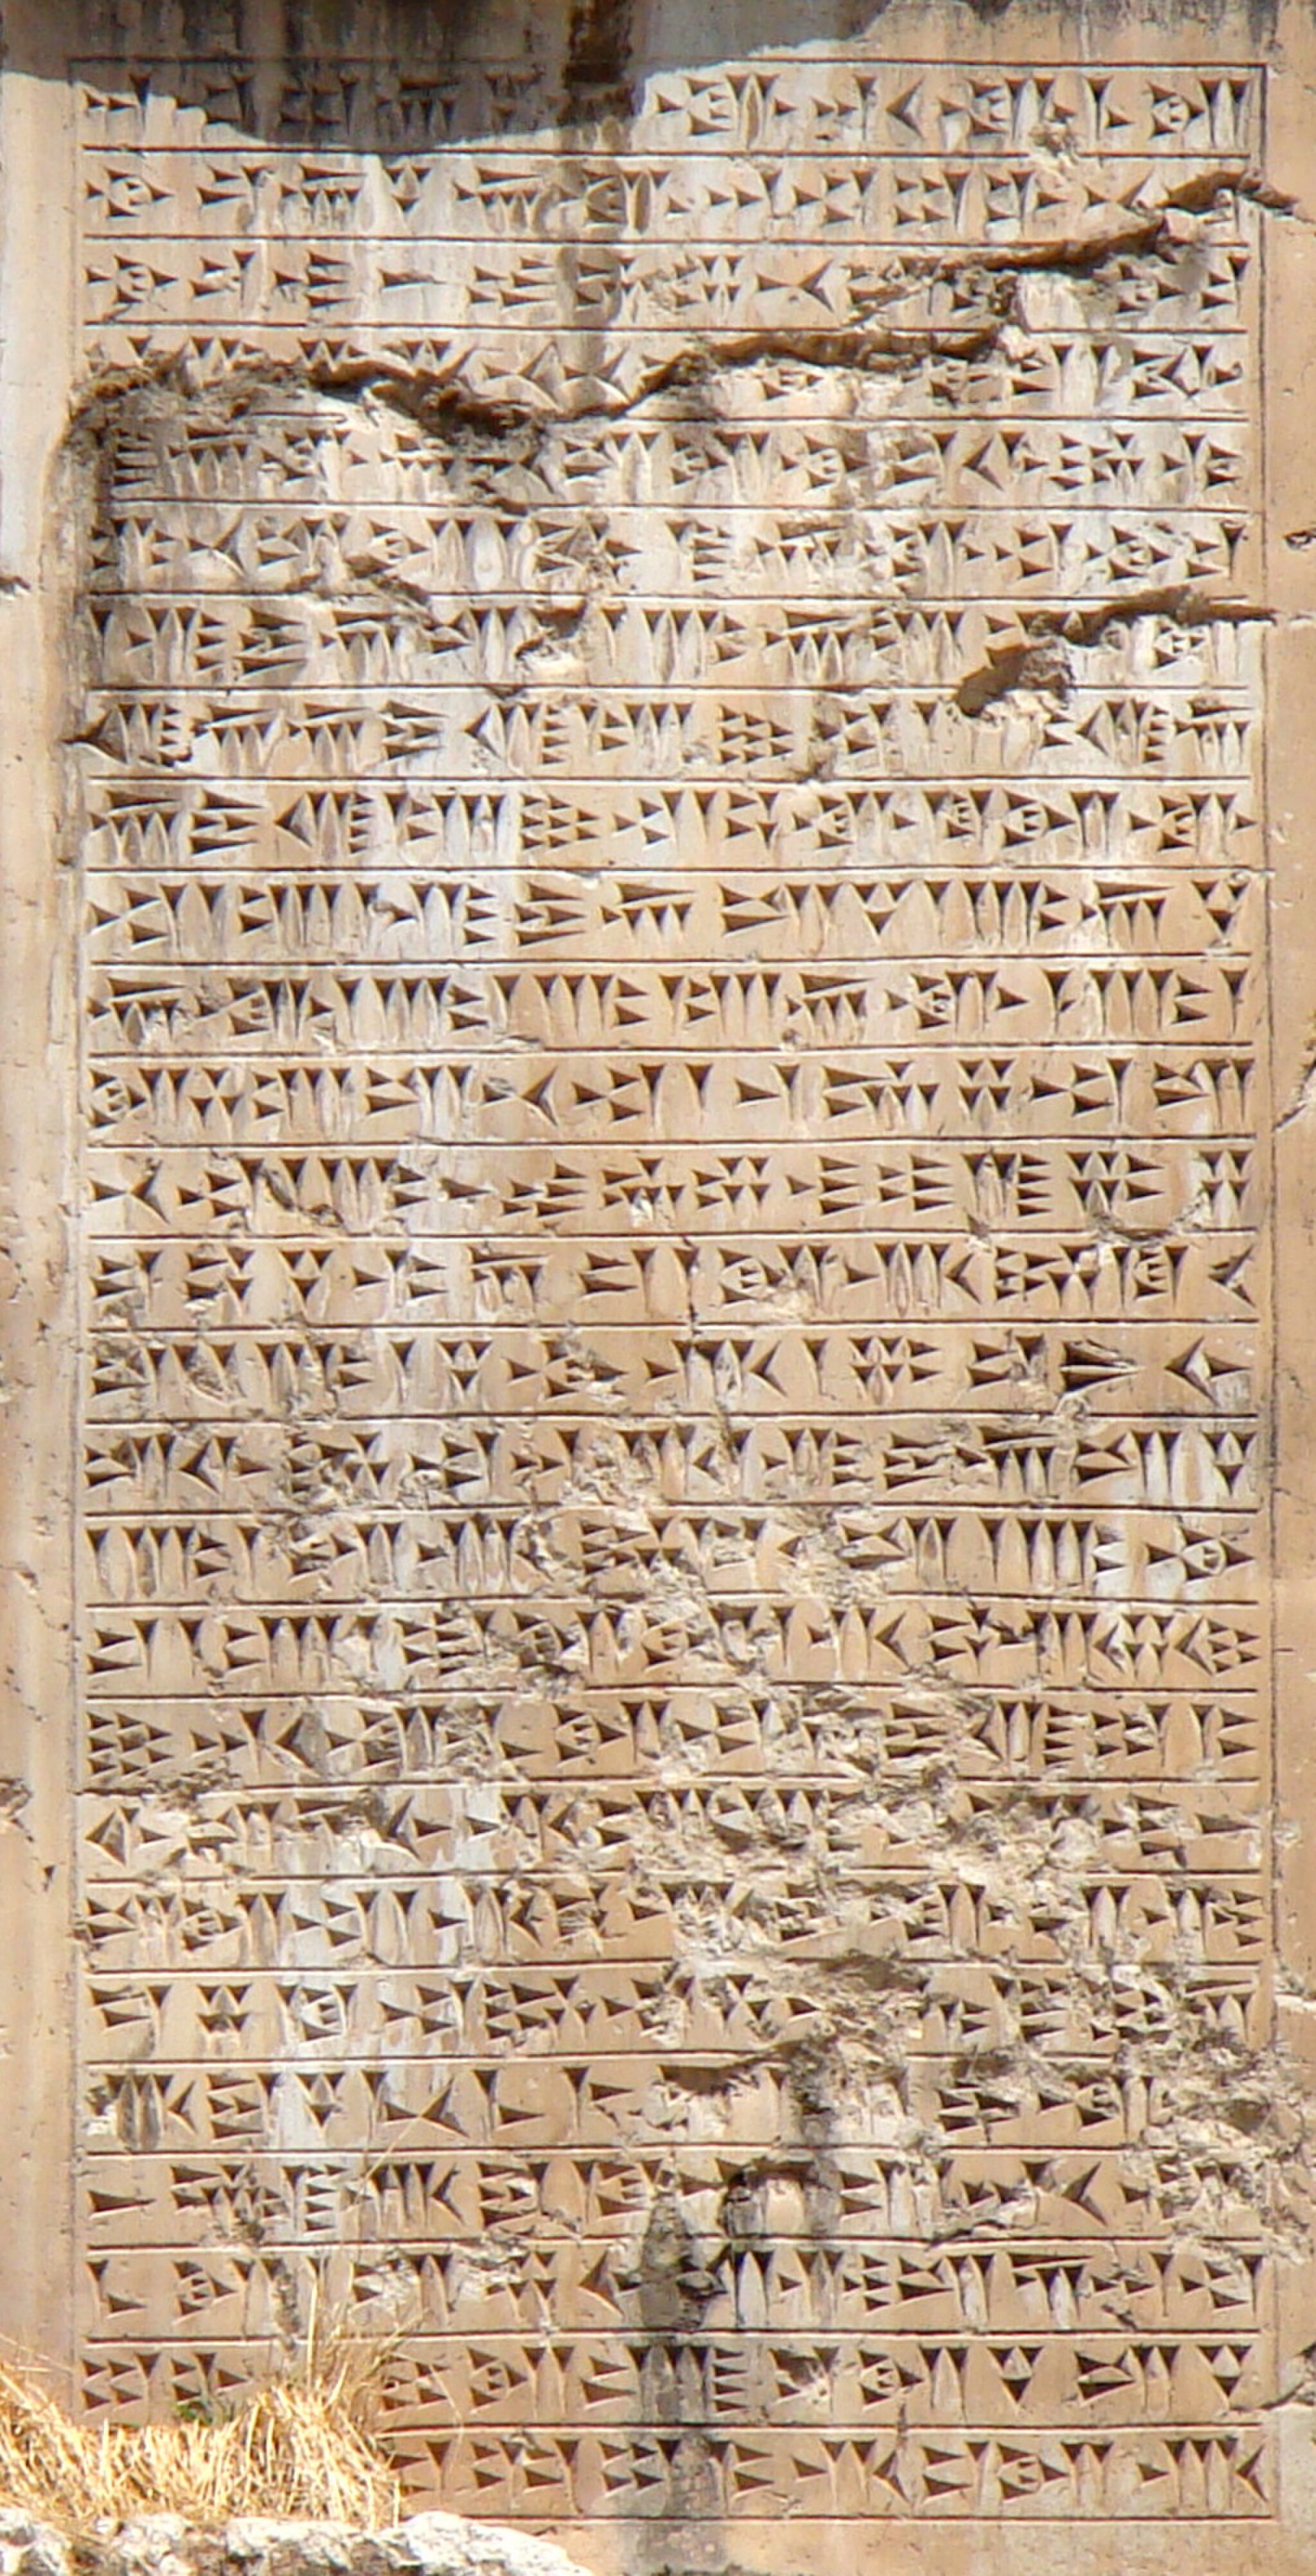
Title: Inscription in Elamite, in the Xerxes I inscription at Van, 5th century BCE
Description: Inscription in Elamite, in the Xerxes I inscription at Van, 5th century BCE " Ahuramazda is the great god, the greatest god who created the sky and created the land and created humans Who gave prosperity to the humans Who made Xerxes king King of many kings, being the only ruler of the totality of all lands “I am Xerxes, the great king, the king of kings, the king of the lands, king of all the languages, king of the great and large land, the son of king Darius the Achaemenian” The king Xerxes says: “the king Darius, my father, praised be Ahuramazda, made a lot of good, and this mountain, he ordered to work its cliff and he wrote nothing on it so, me, I ordered to write here. May Ahuramazda protect me, with all the gods and so my kingdom and what I have done."
Date: 2020-06-10
Categories: Trilingual inscription of Xerxes, Van, Extracted images